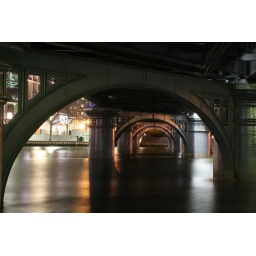
water under the bridge